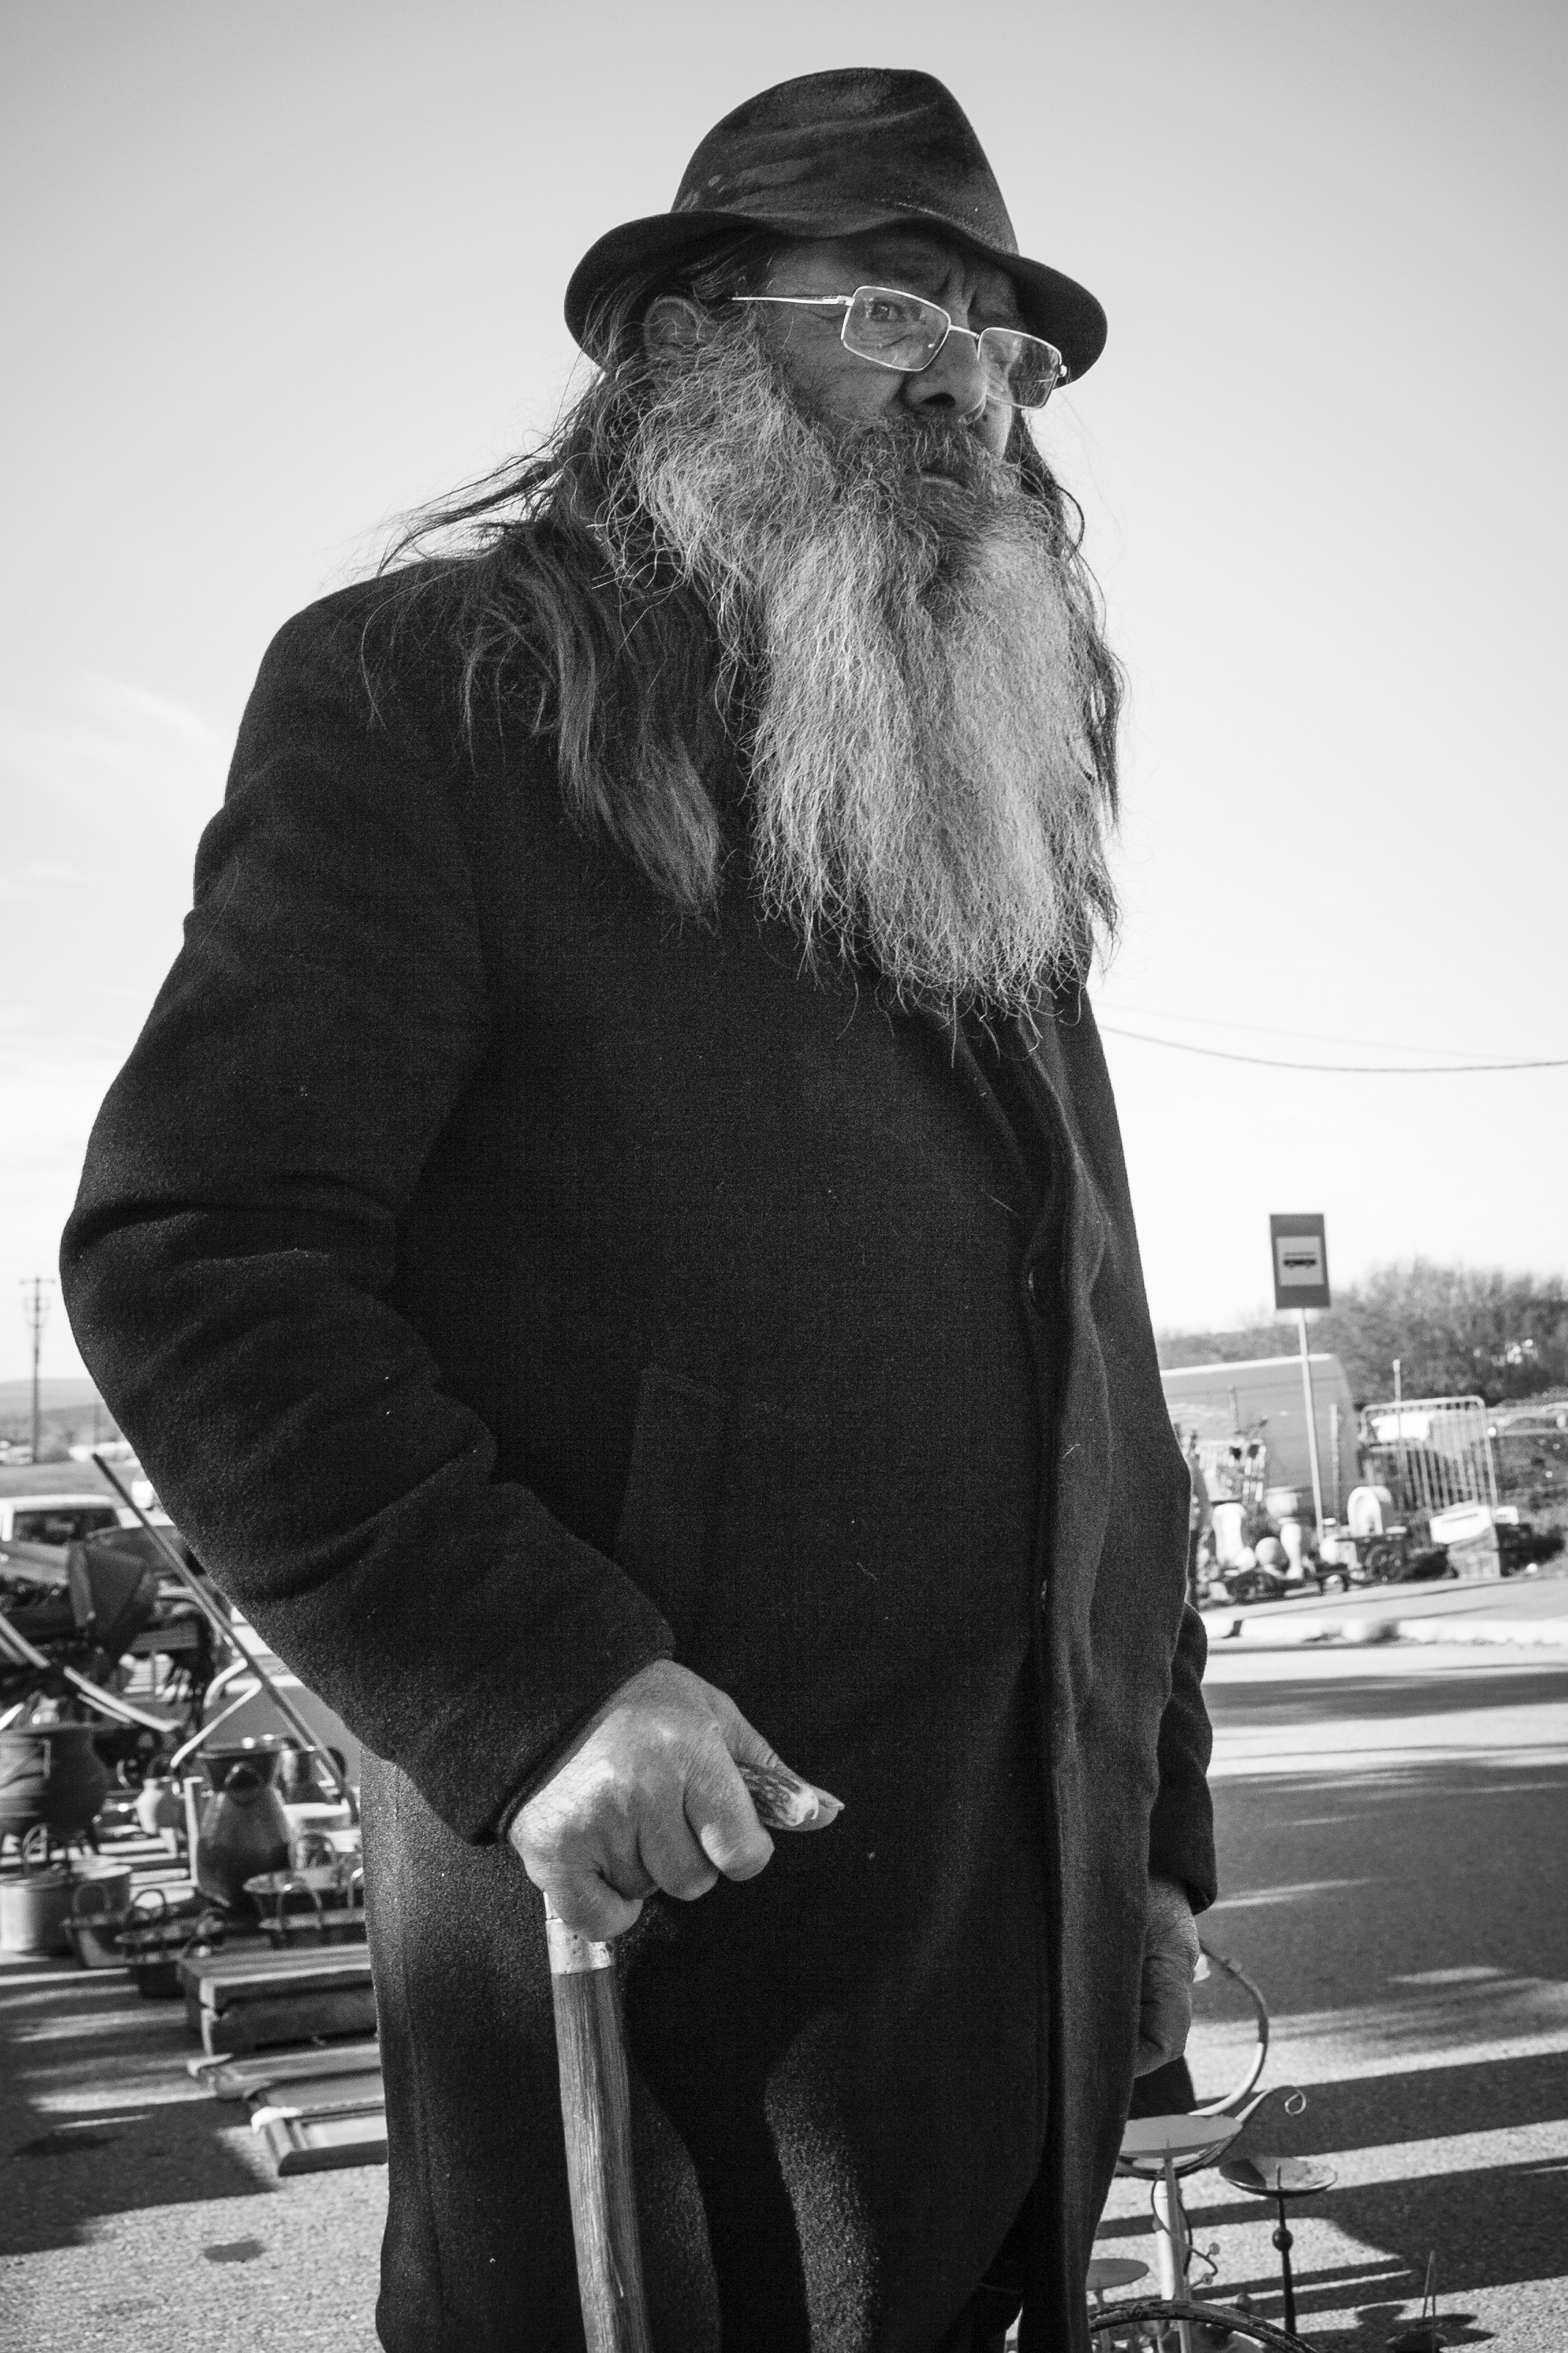
man, black and white, hair, white, photography, fur, portrait, hat, market, clothing, black, monochrome, beard, sunglasses, cap, photograph, portugal, cane, adult, gypsy, portalegre, wholesale, monochrome photography, facial hair